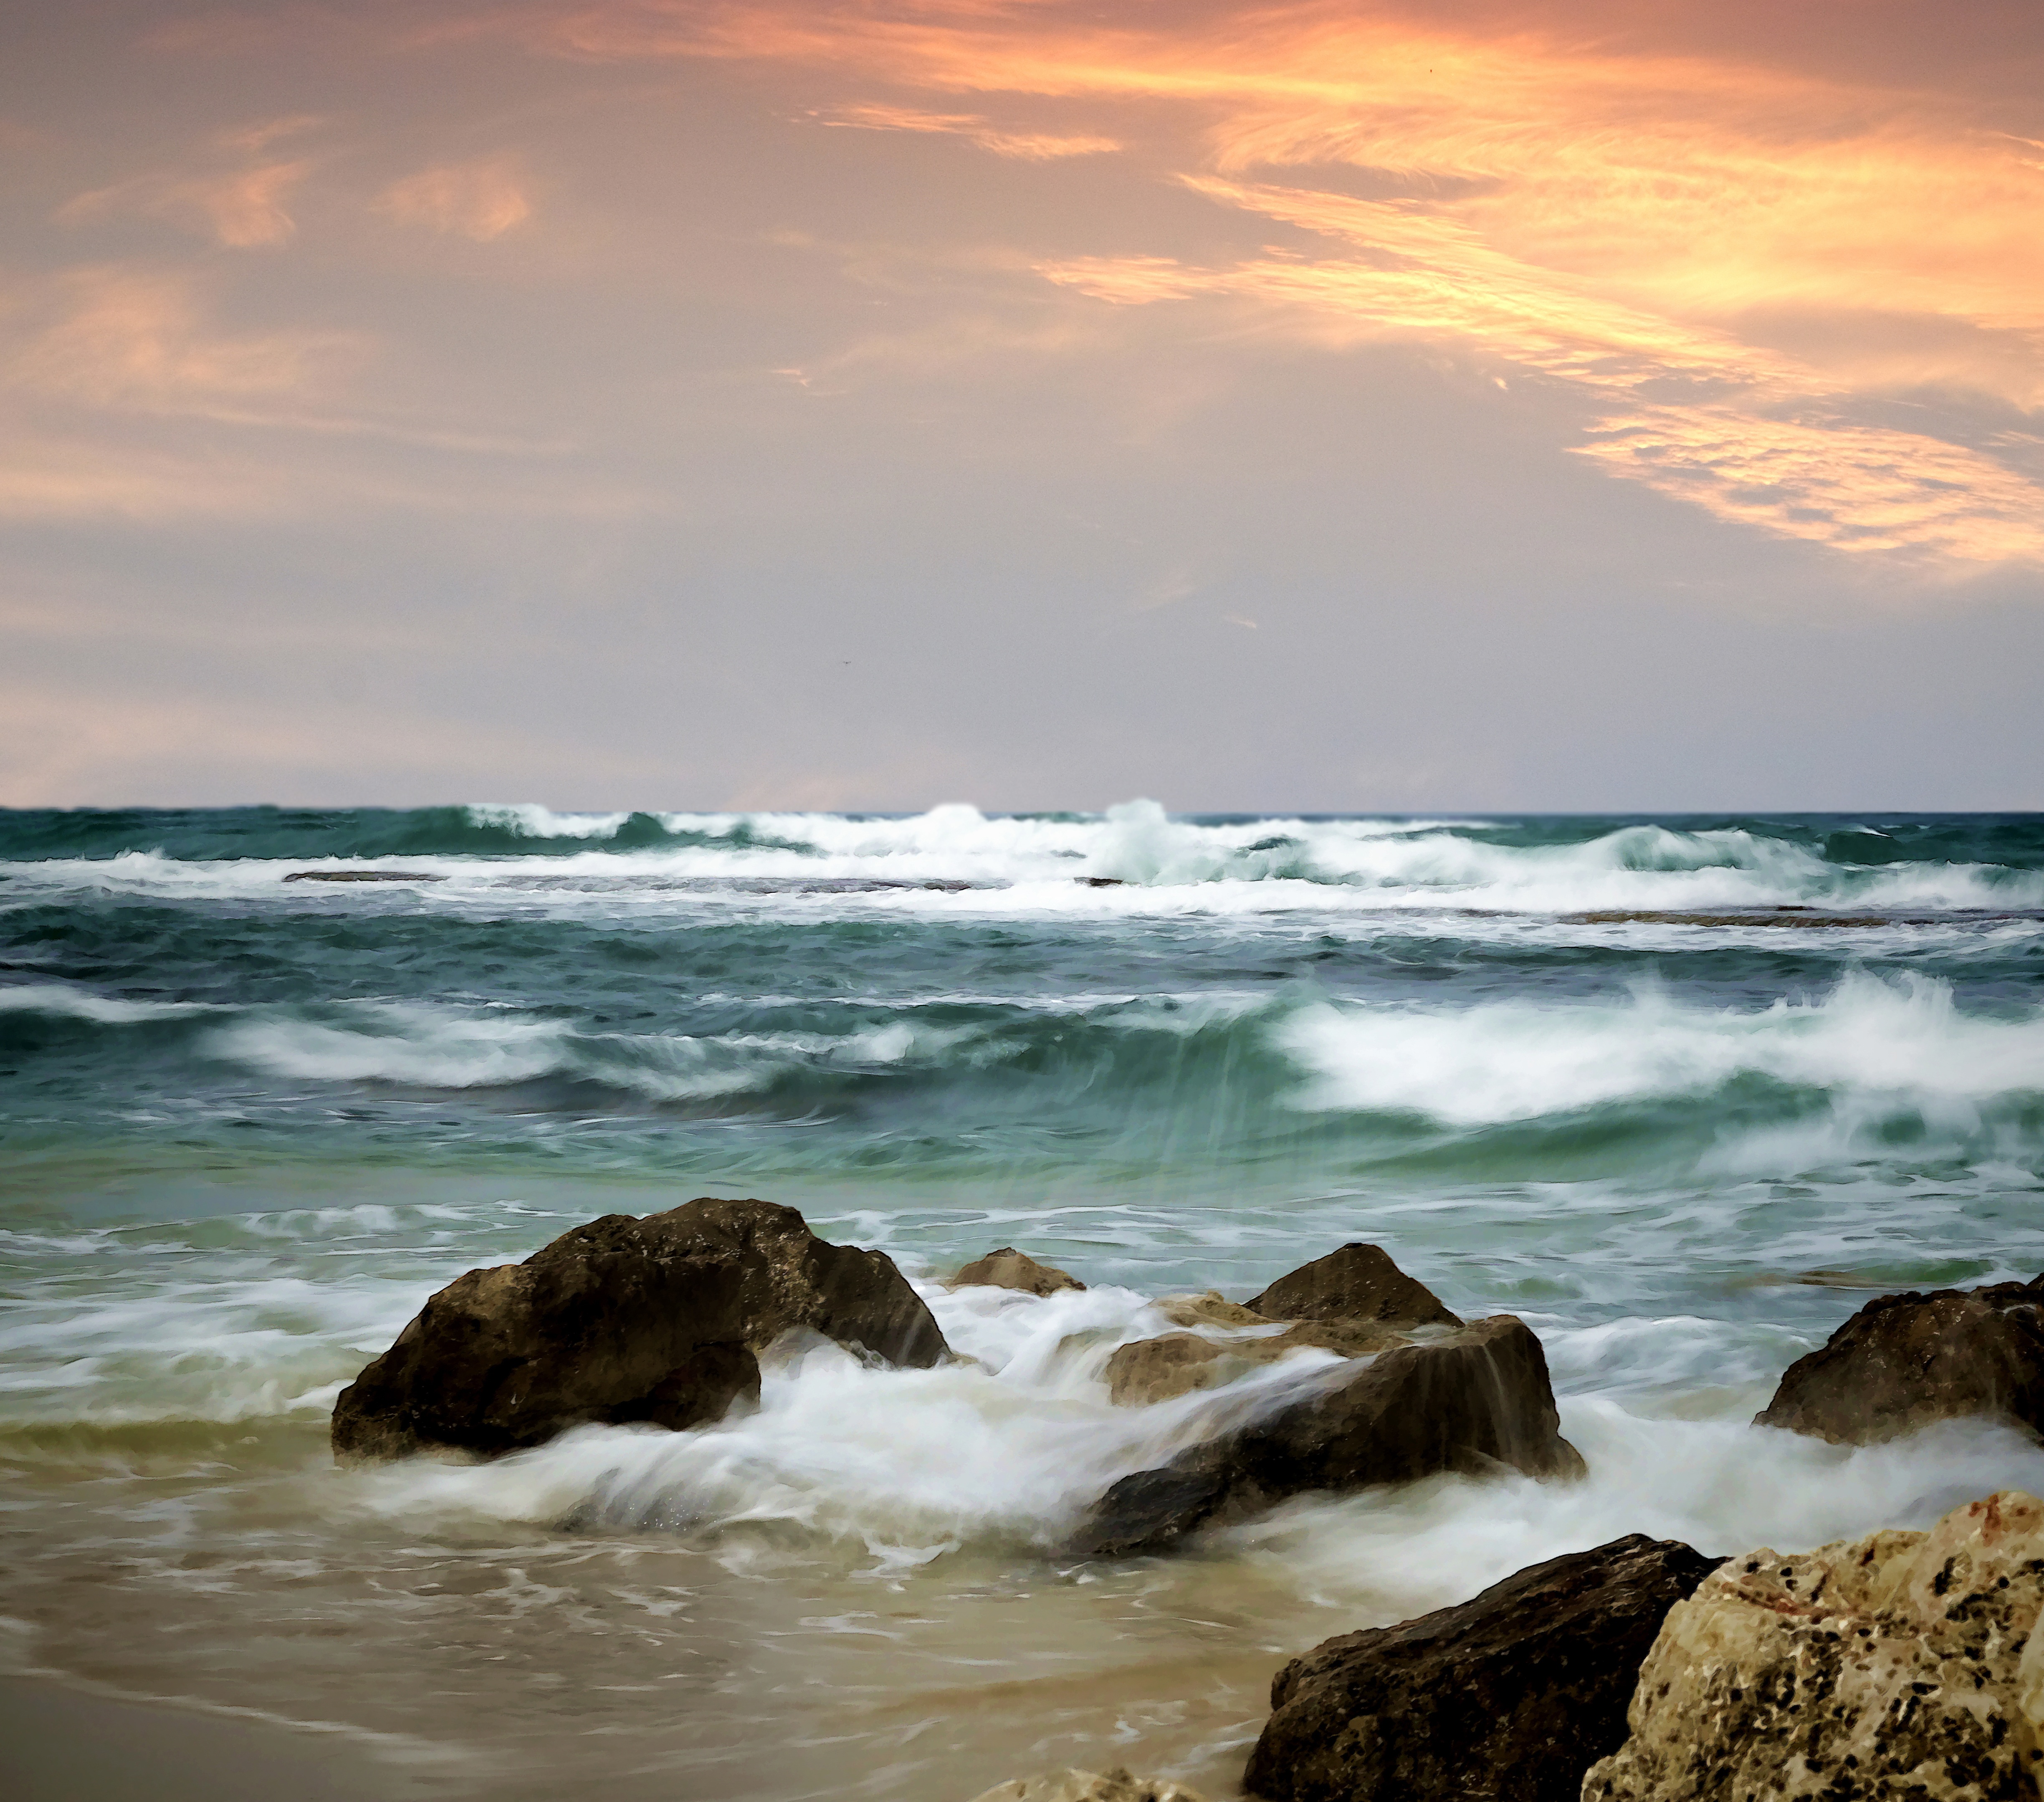
beach, sea, coast, water, sand, rock, ocean, horizon, cloud, sky, sunrise, sunset, sunlight, morning, shore, wave, dawn, dusk, bay, material, body of water, stones, cape, wind wave